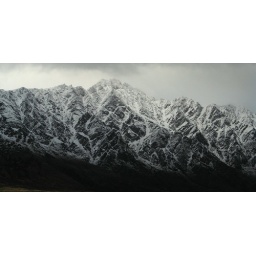
The mountains out my living room window being transformed by new snow.